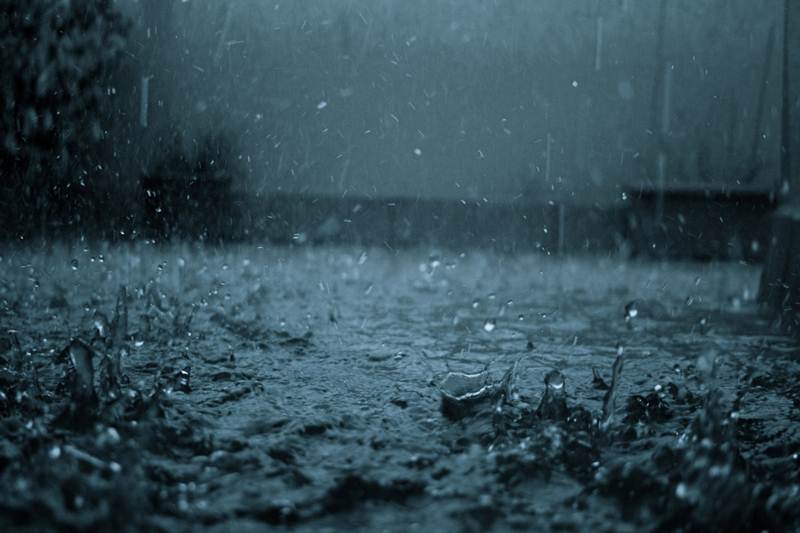
Weather: rain or strom